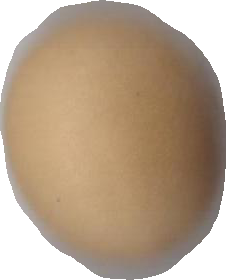
Variety: Grobogan